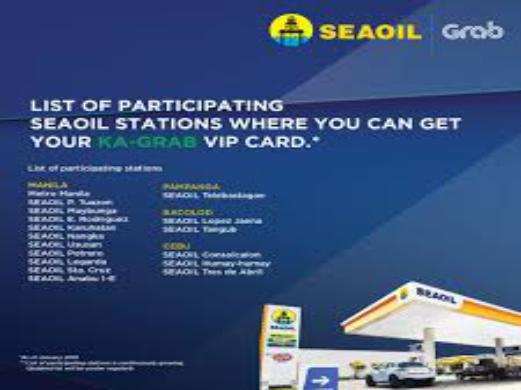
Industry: Transportation